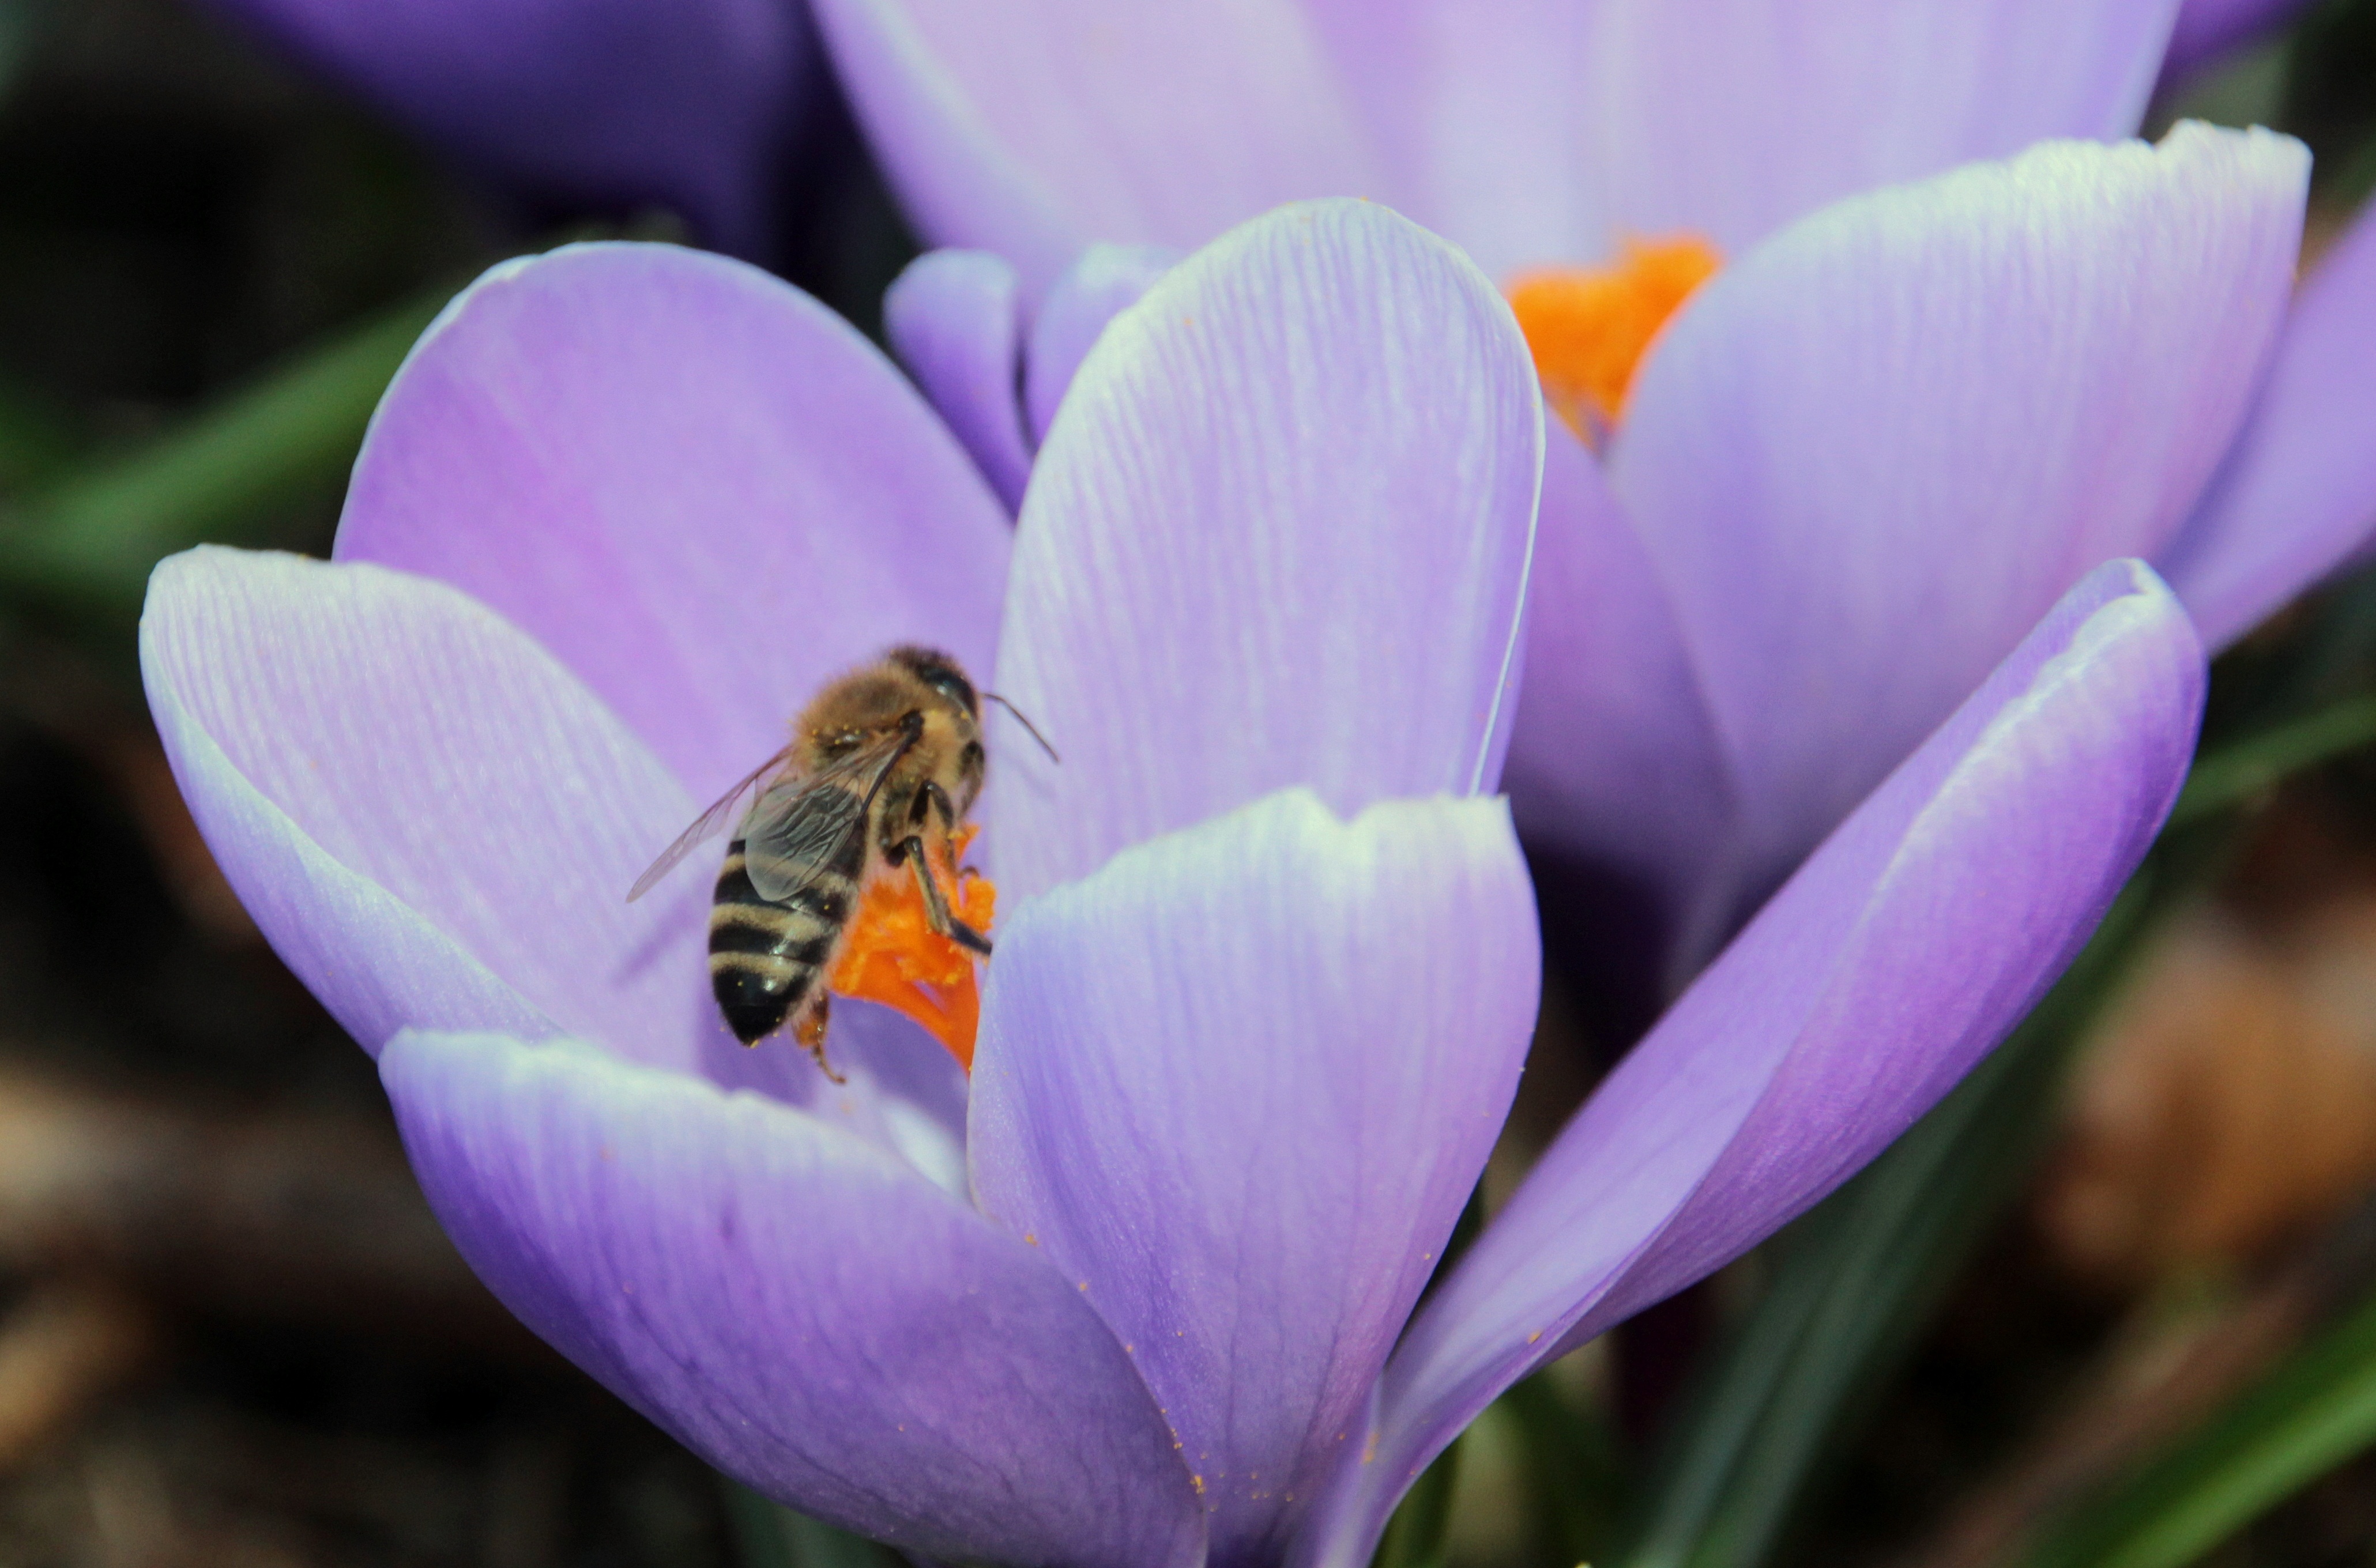
blossom, plant, flower, purple, petal, bloom, pollen, spring, stamp, insect, flora, fauna, invertebrate, flowers, close up, bee, crocus, early bloomer, spring flower, nectar, macro photography, harbinger of spring, flowering plant, collect nectar, land plant, membrane winged insect